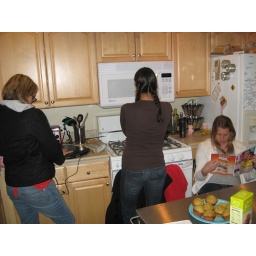
The oven heats up the whole room, so we shut the door and hung out in our custom made sauna!